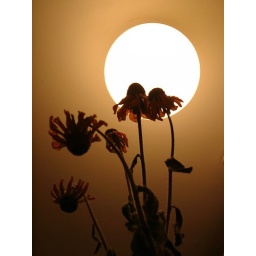
Actually just dead flowers against a bathroom lamp